2019 Oregon Senate Republican walkouts

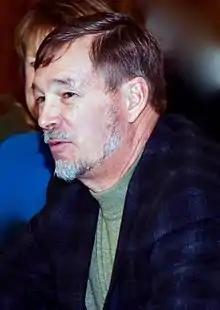
State Senator Brian Boquist

From June 20, 2019, all 11 Republican state senators for Oregon refused to show up for work at the Oregon State Capitol, instead going into hiding, some even fleeing the state. Their aim was to prevent a vote on HB 2020. The Senate holds 30 seats, but 1 was vacant due to the death of Republican Jackie Winters. Without the Republican senators, the remaining 18 Democratic state senators could not reach a quorum of 20 to hold a vote. The legislative session was slated to end by June 30, 2019.